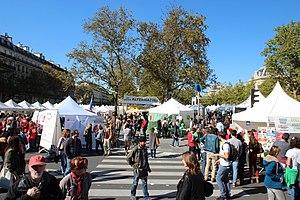
Alternatiba Paris 2015 est un événement citoyen proposant des actions locales et concrètes pour faire face au dérèglement climatique qui s'est tenu le 27 septembre 2015 sur la place de la République à Parisen France.